WEMY

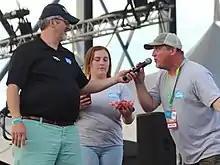
"The Family" DJs on stage at Lifest in 2019

Just before the launch of WHID in March 1998, WPR reached a deal to sell WGBW for $175,000 to Evangel Ministries, Inc., based in Appleton. Evangel, which had previously owned a Christian bookstore in Appleton and sold it to concentrate on its two existing Christian radio stations—WEMI and WGNV near Wausau—integrated the station into the network as WEMY and rebranded as "Christian Family Radio".